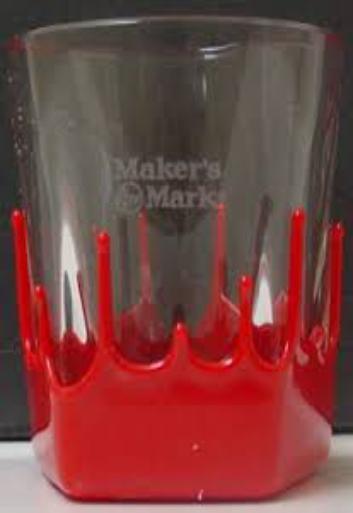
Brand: Maker's Mark
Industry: Food